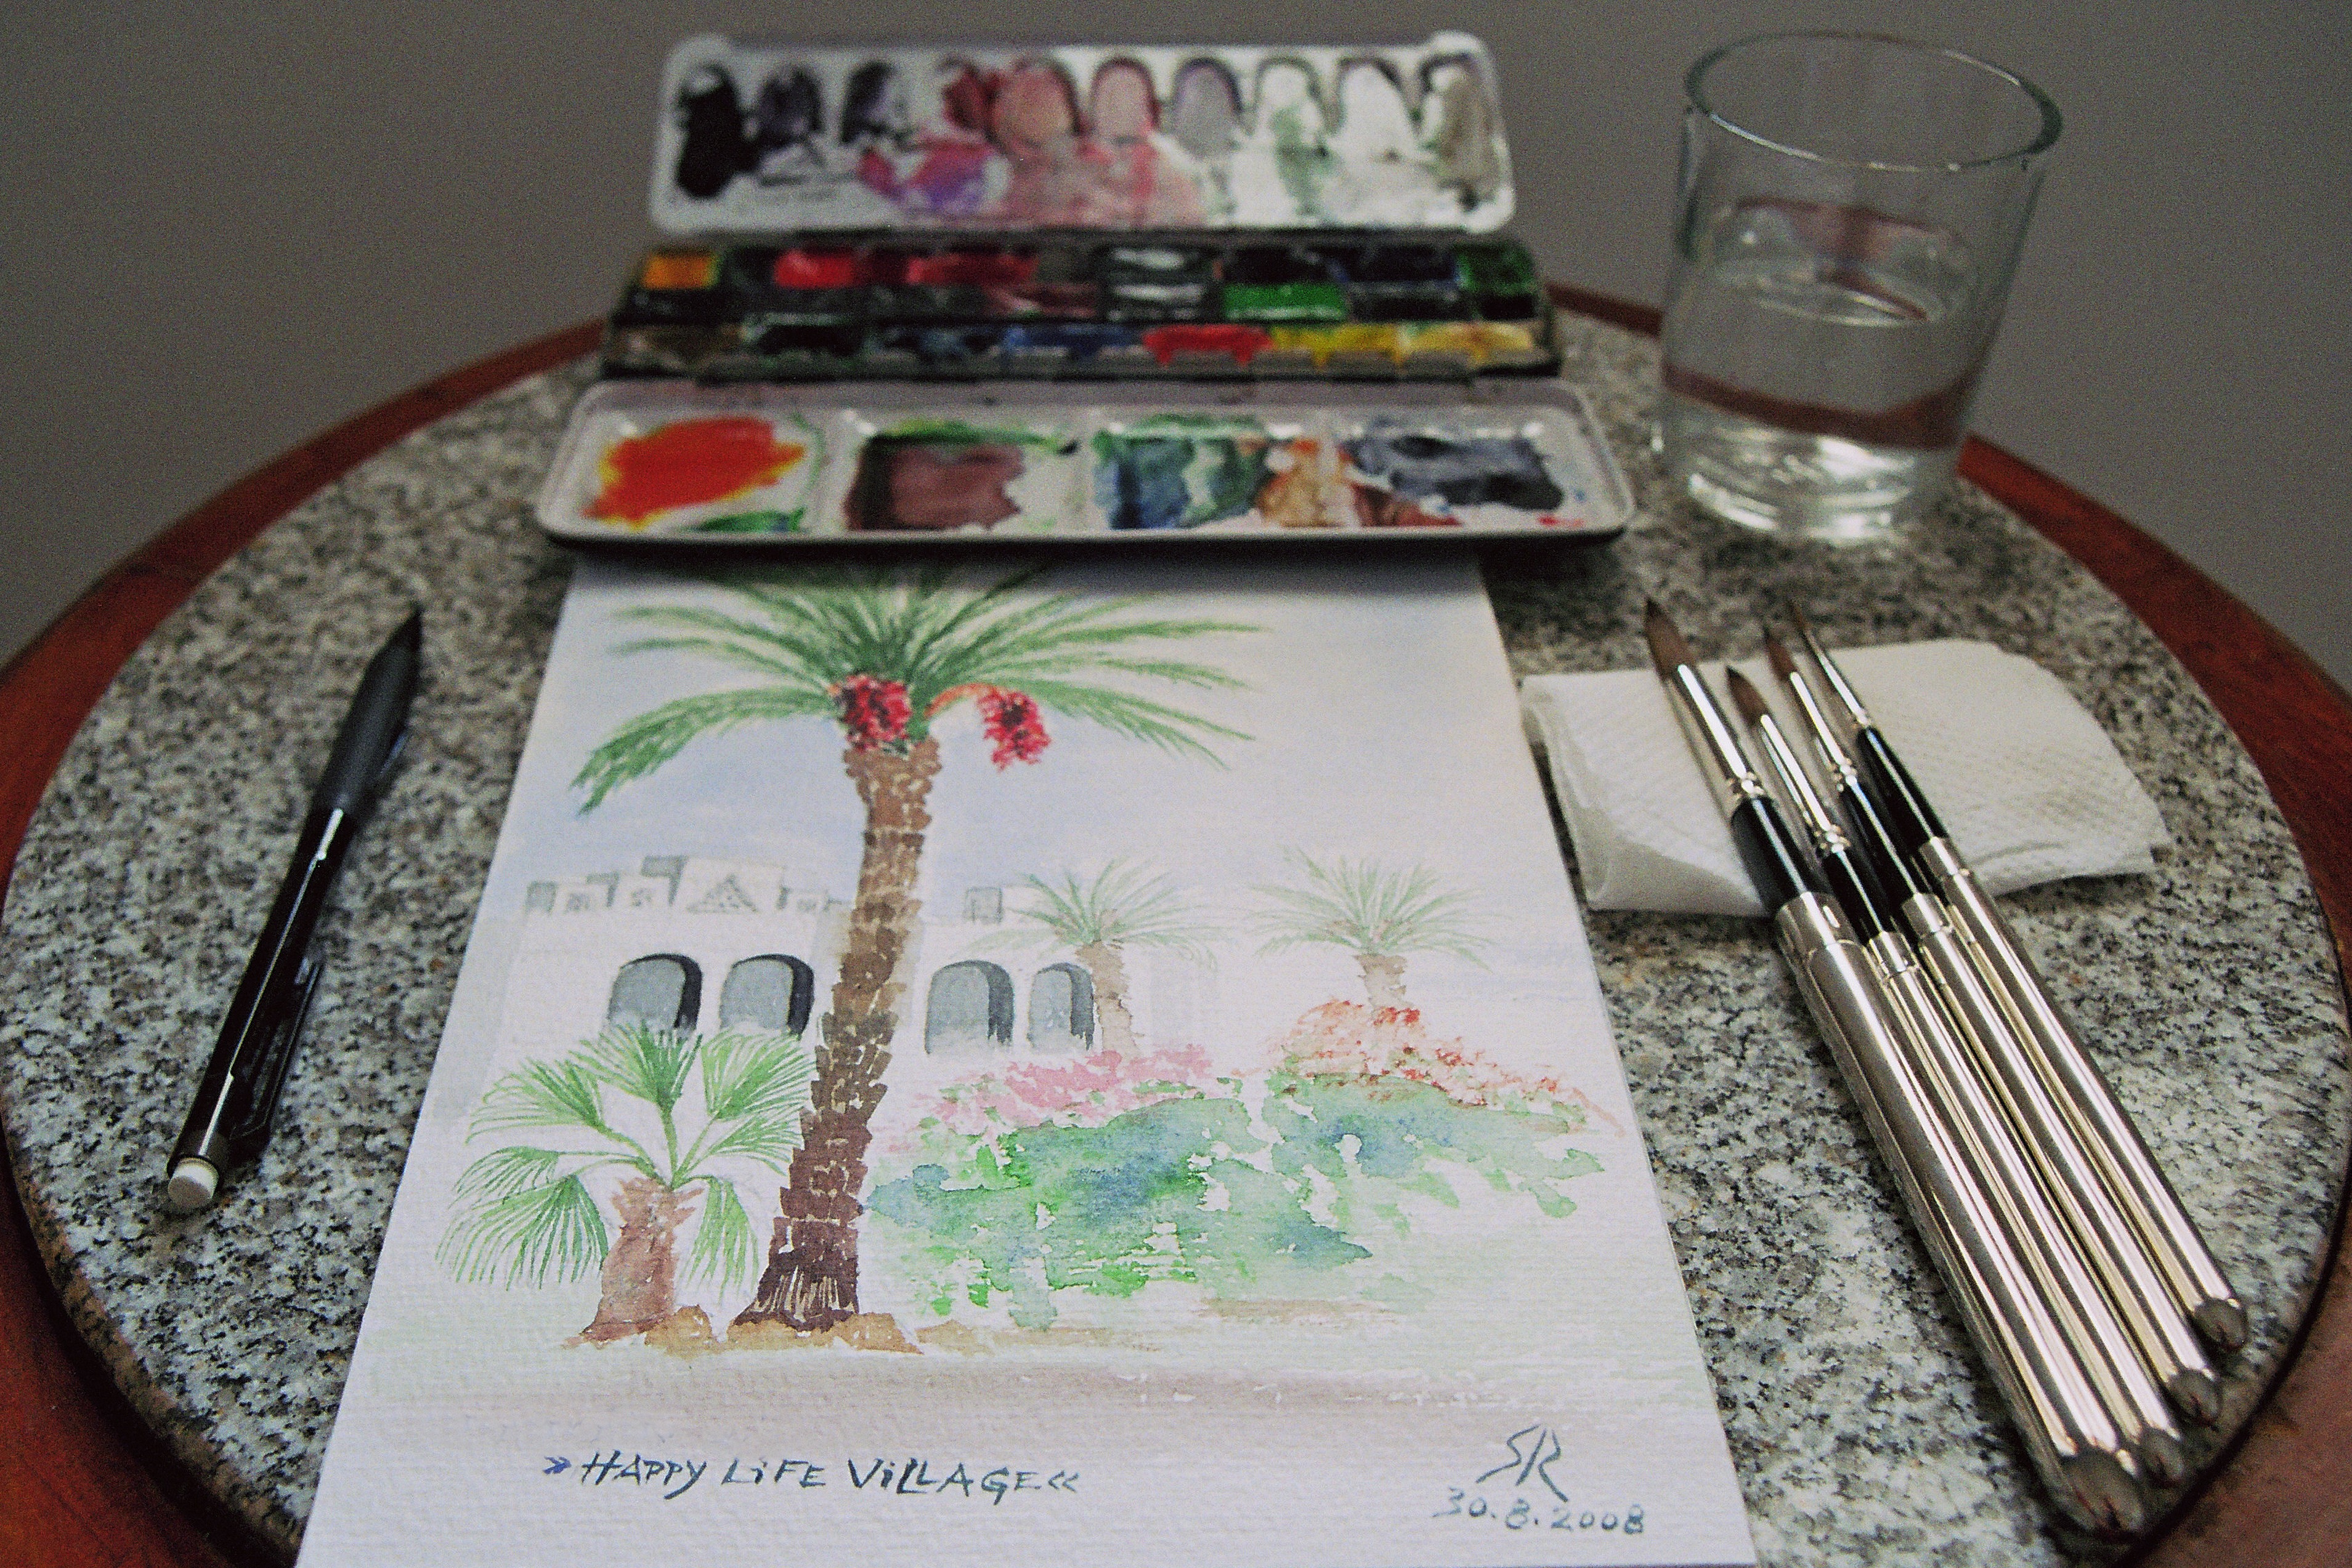
brush, color, holiday, material, hotel, scan, image, palm trees, watercolour, water glass, malkasten, holiday complex, painting technique, soluble in water, color sketch, not opaque, holiday memories, travel brush